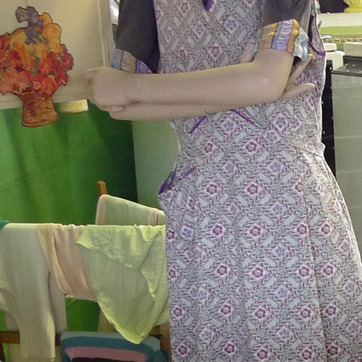
Material: fabric